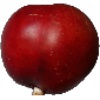
Label: nectarine